Bernard Tomic

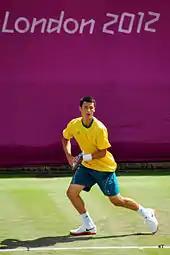
Tomic competing for Australia at the 2012 Olympics

Tomic begun his season in Brisbane as the seventh seed. He won his opening round against Nicolas Mahut before defeating Radek Štěpánek and second seed Kei Nishikori in subsequent rounds. Tomic was eliminated in the semifinals by eventual champion Milos Raonic in two tight sets. This semifinal appearance saw the Australian move up to his career high ranking of 17th in the world. Tomic next contested the Sydney International as the top seed. He defeated Aussie wildcard Jordan Thompson in the second round (following a first round bye). He then faced Teymuraz Gabashvili in the quarterfinals where he controversially retired while down a set and 3–0 in the second.